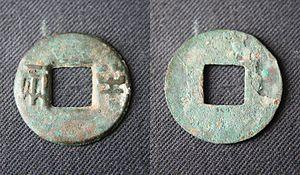
La dynastie Han régna sur la Chine de 206 av. J.-C. à 220 apr. J.-C. Deuxième des dynasties impériales, elle succéda à la dynastie Qin et fut suivie de la période des Trois Royaumes.
La dynastie Han gouverne la Chine de 206 av. J.-C. à 220 apr. J.-C. Elle est traditionnellement divisée en deux périodes ː celle des Han occidentaux ou Han antérieurs et celle des Han orientaux ou Han postérieurs. Ces deux périodes sont séparées par la courte dynastie Xin fondée par Wang Mang. Après la chute de Mang, la capitale de la dynastie est transférée de Chang'an à Luoyang, située plus à l'est. C'est à cause de ce déplacement vers l'est que les historiens parlent de Han occidentaux avant le changement de capitale et de Han orientaux après.